Brazilian Armed Forces

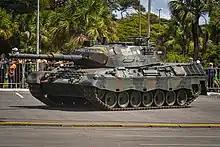
Leopard 1A5BR

The Aerospace Operations Command is a Brazilian air and space command created in 2017 and is part of the Brazilian Air Force. It is responsible for planning, coordinating, executing and controlling the country's air and space operations. The Brazilian Navy and Brazilian Army also are part of the organization.